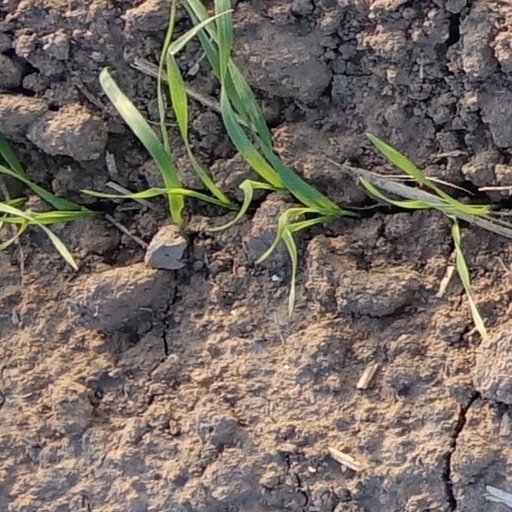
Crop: wheat